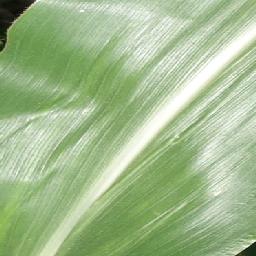
Label: Corn_(Maize)___Healthy